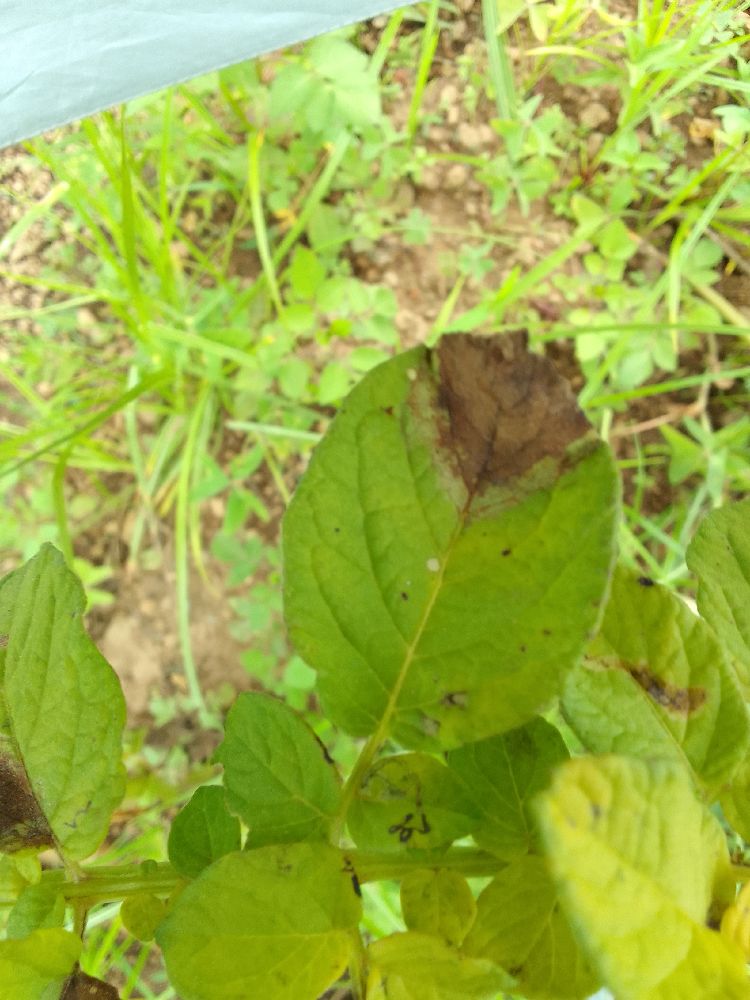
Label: Late blight